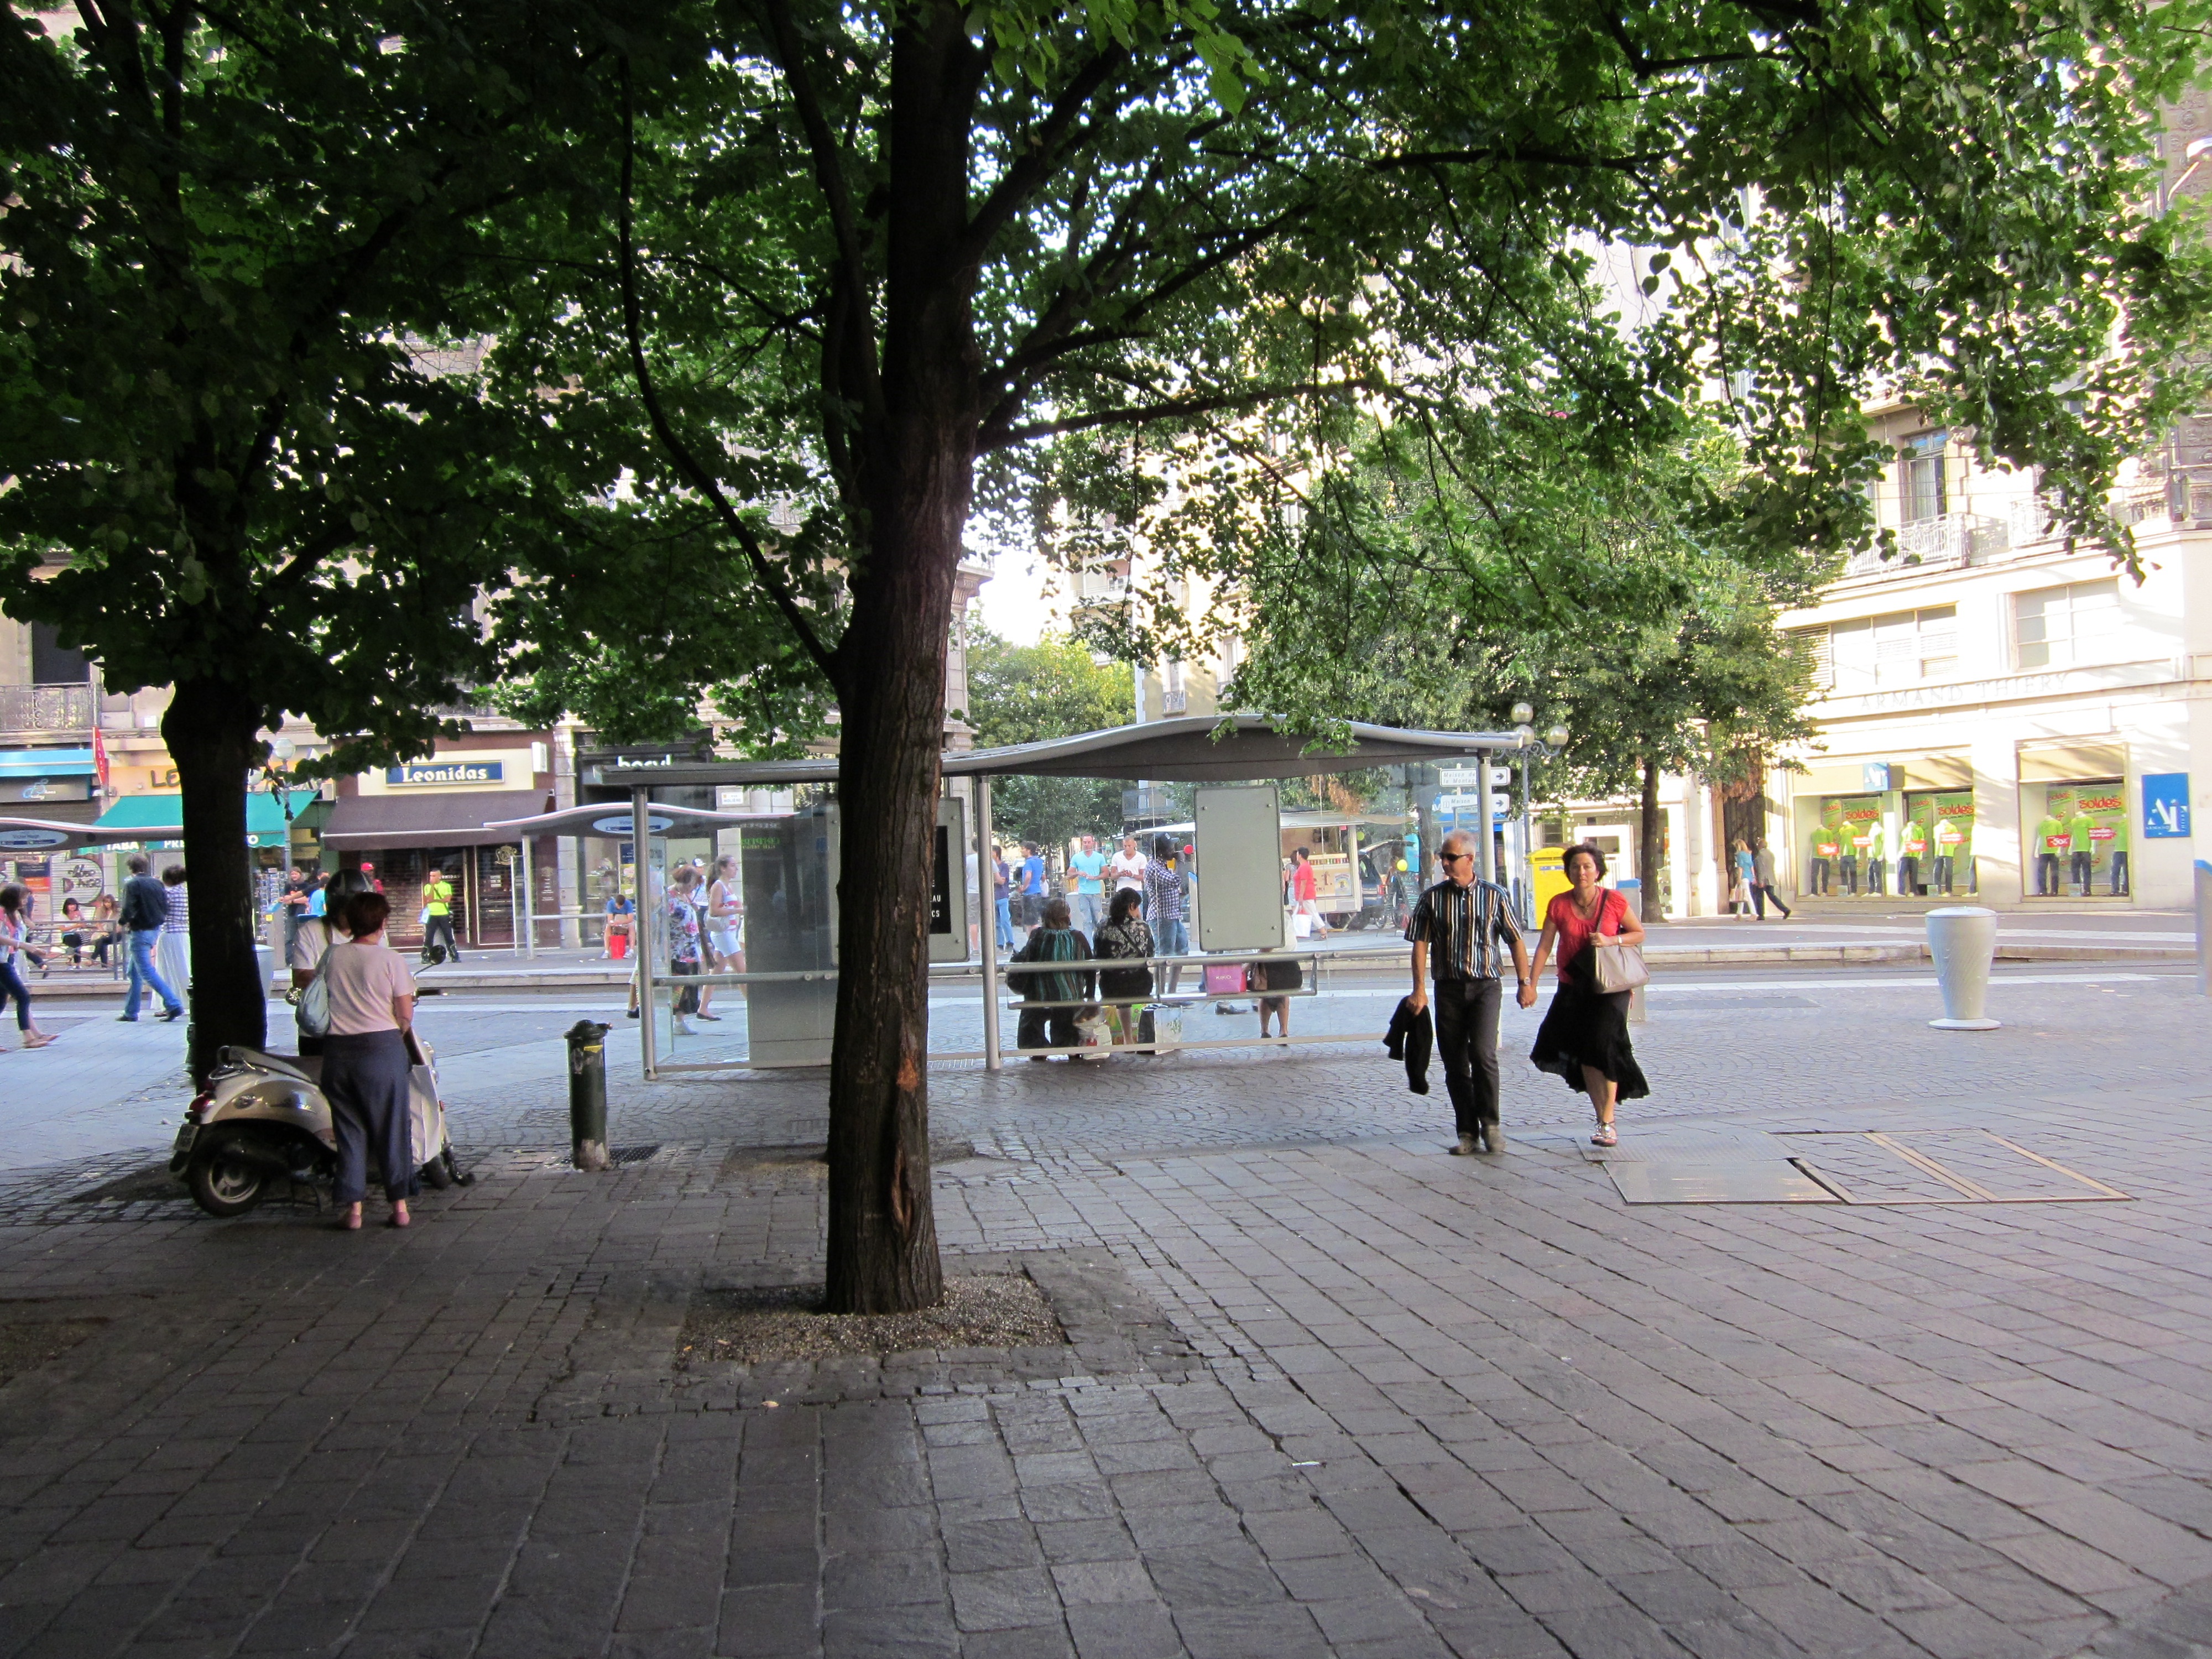
pedestrian, boardwalk, road, street, town, city, walkway, downtown, plaza, square, couple, tourism, public space, infrastructure, center, town square, neighbourhood, urban area, human settlement